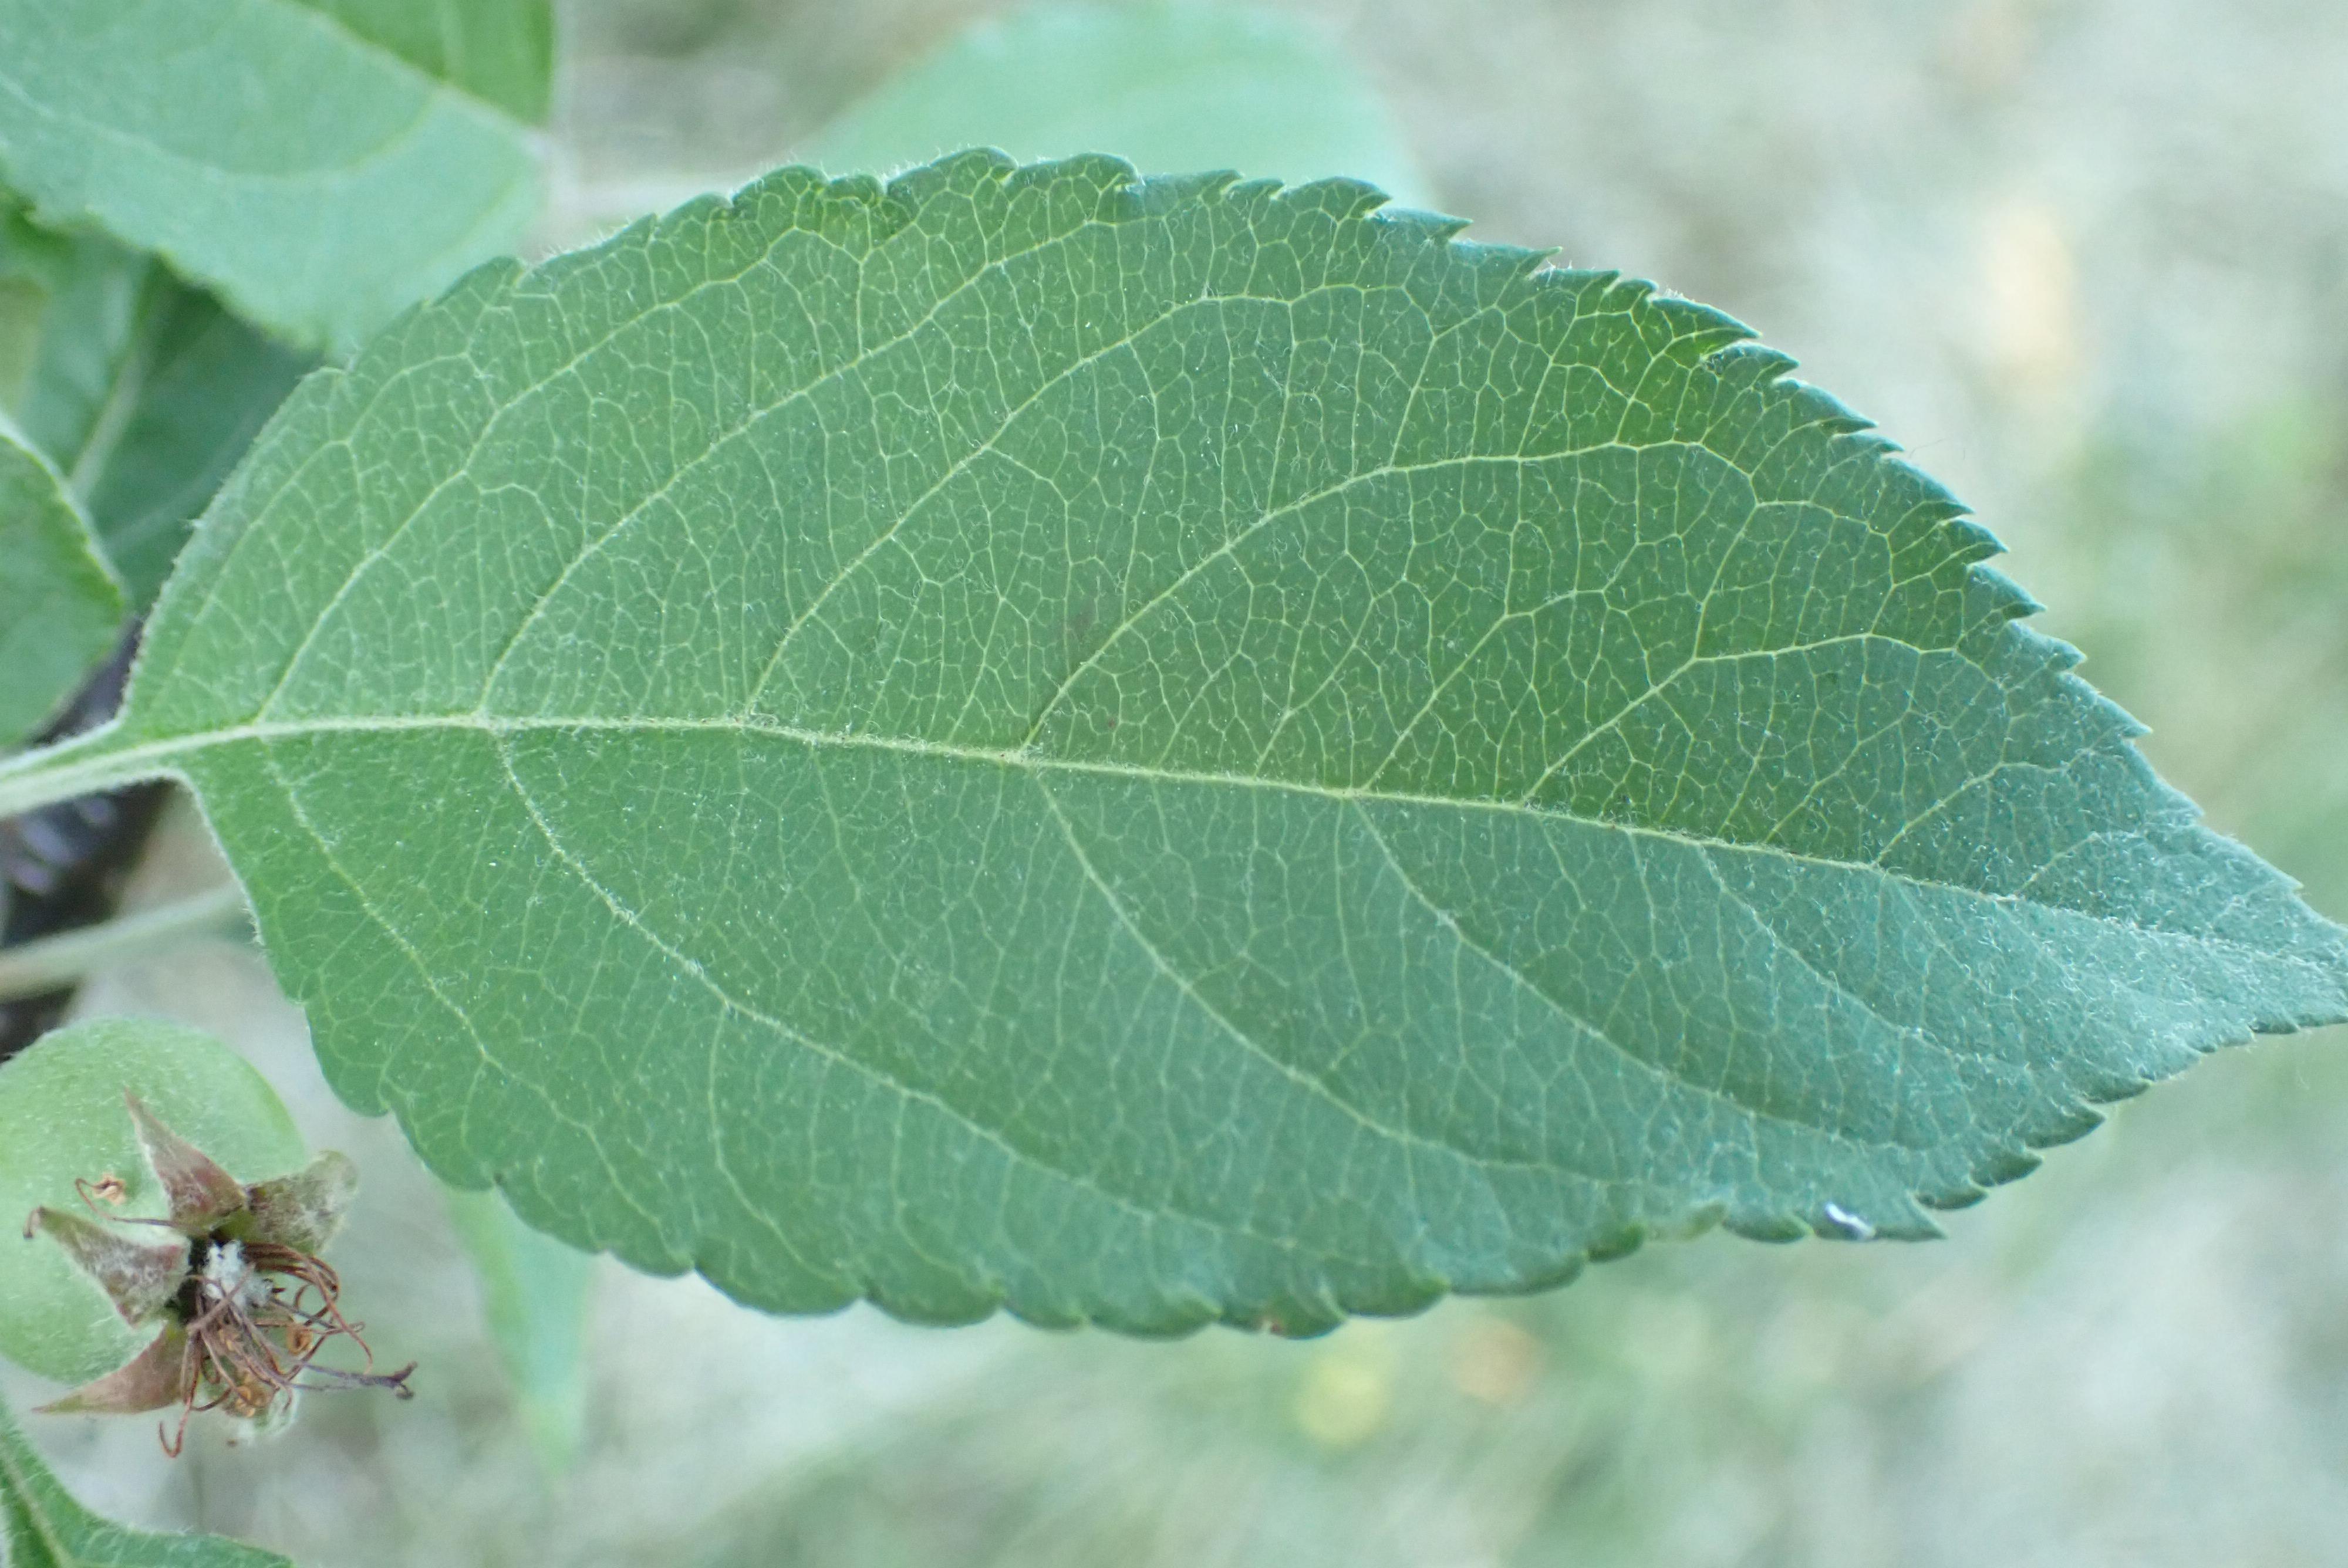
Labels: healthy